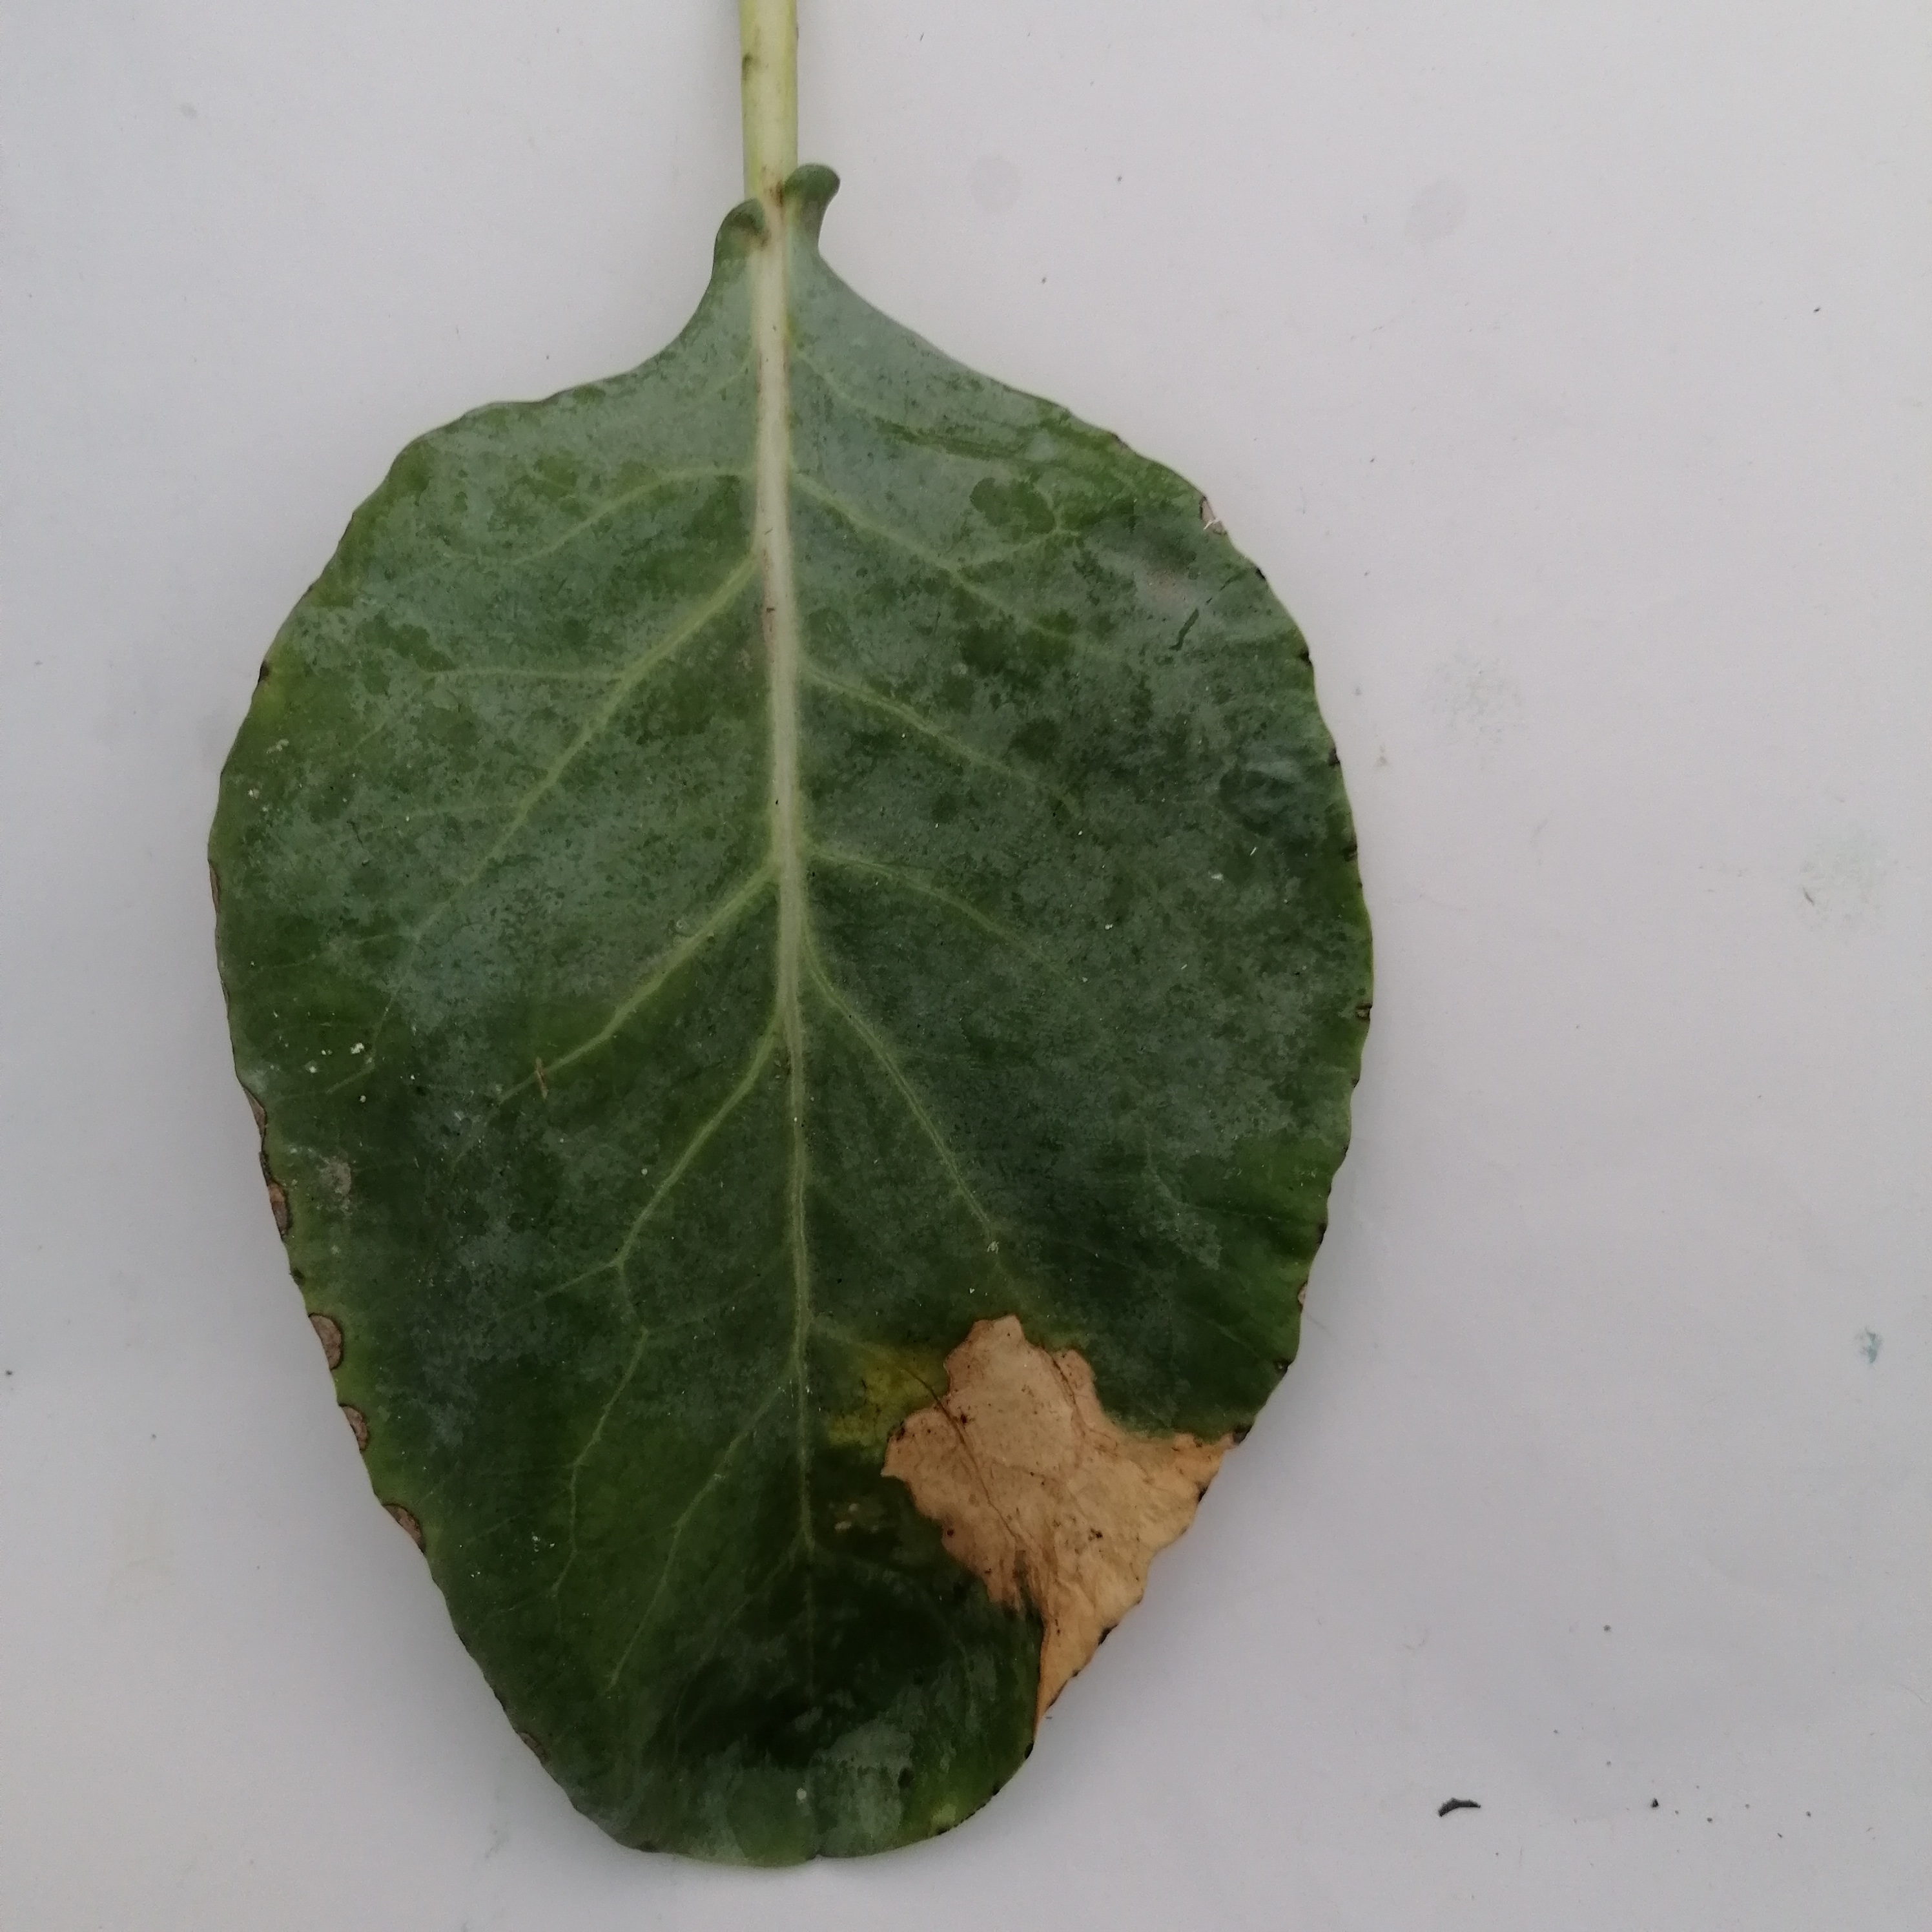
Label: Black Rot